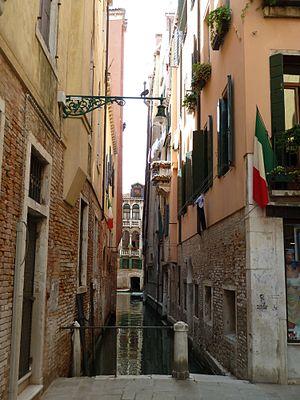
rielo ca bernardo
Le rielo di San Antonio ou rielo de Ca'Bernardo est un canal de Venise dans le sestiere de San Polo.